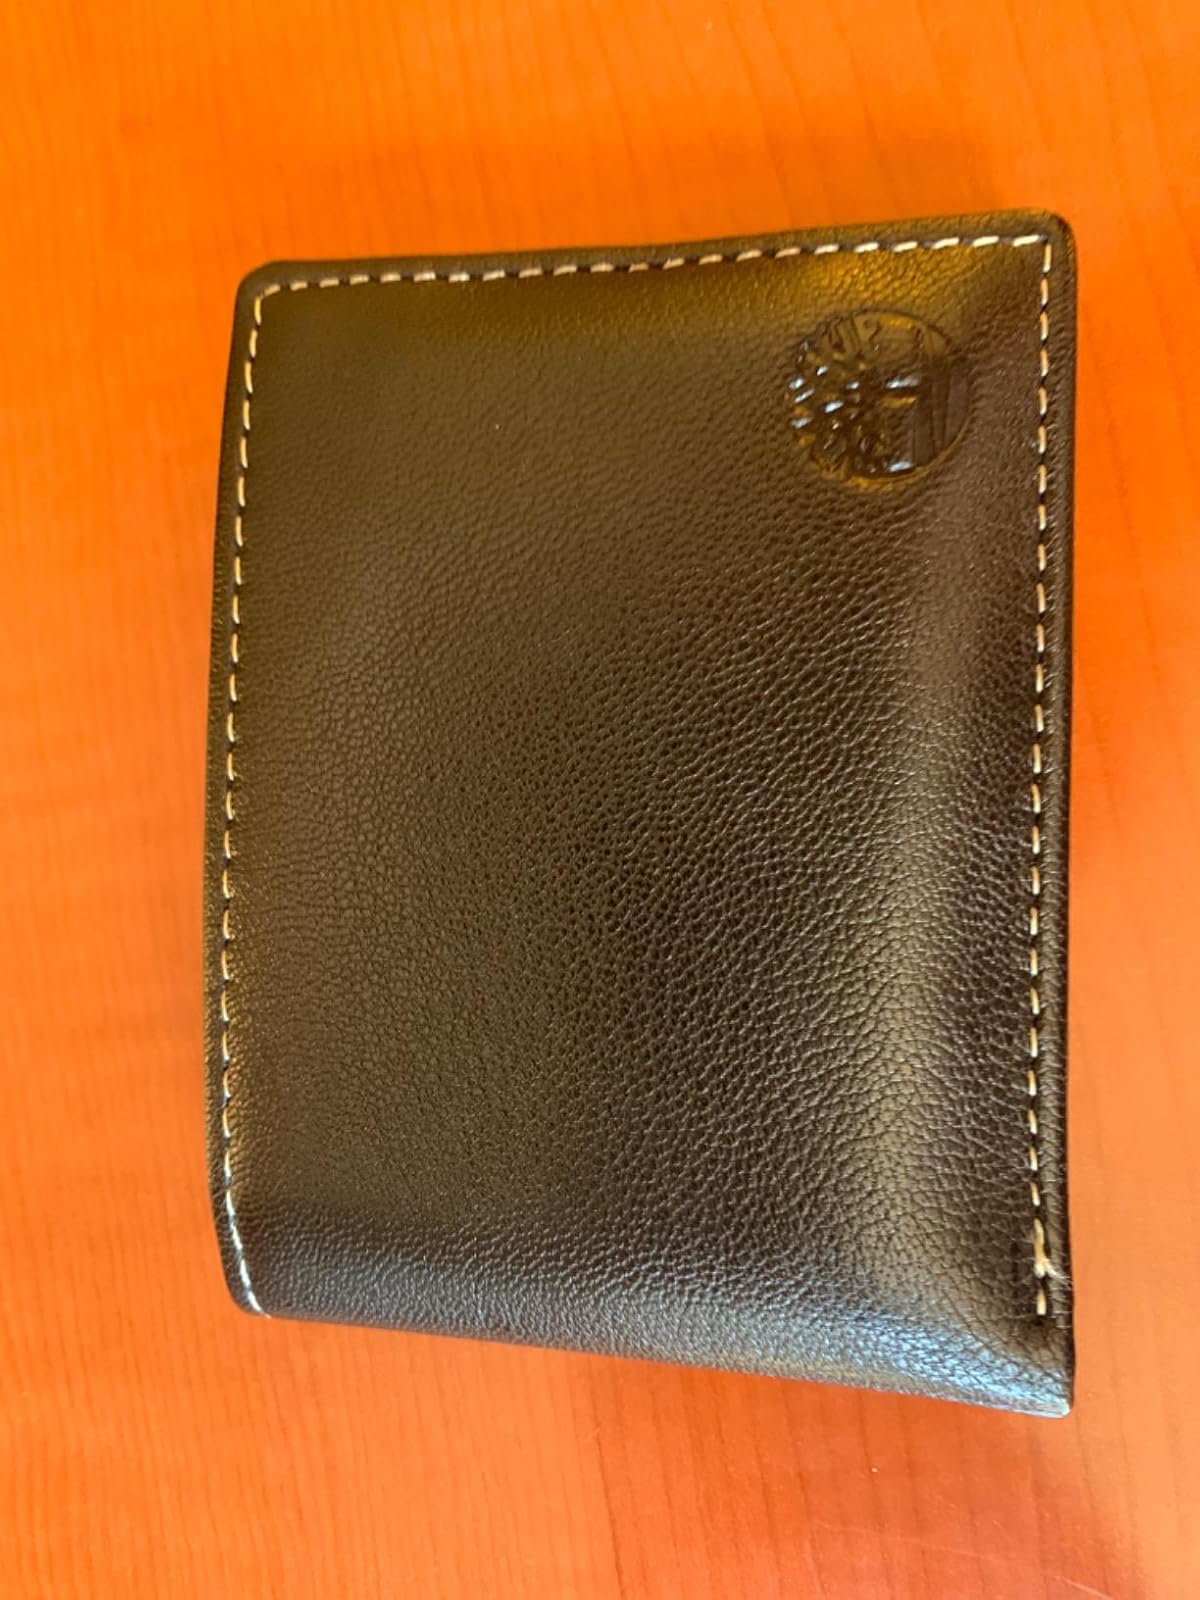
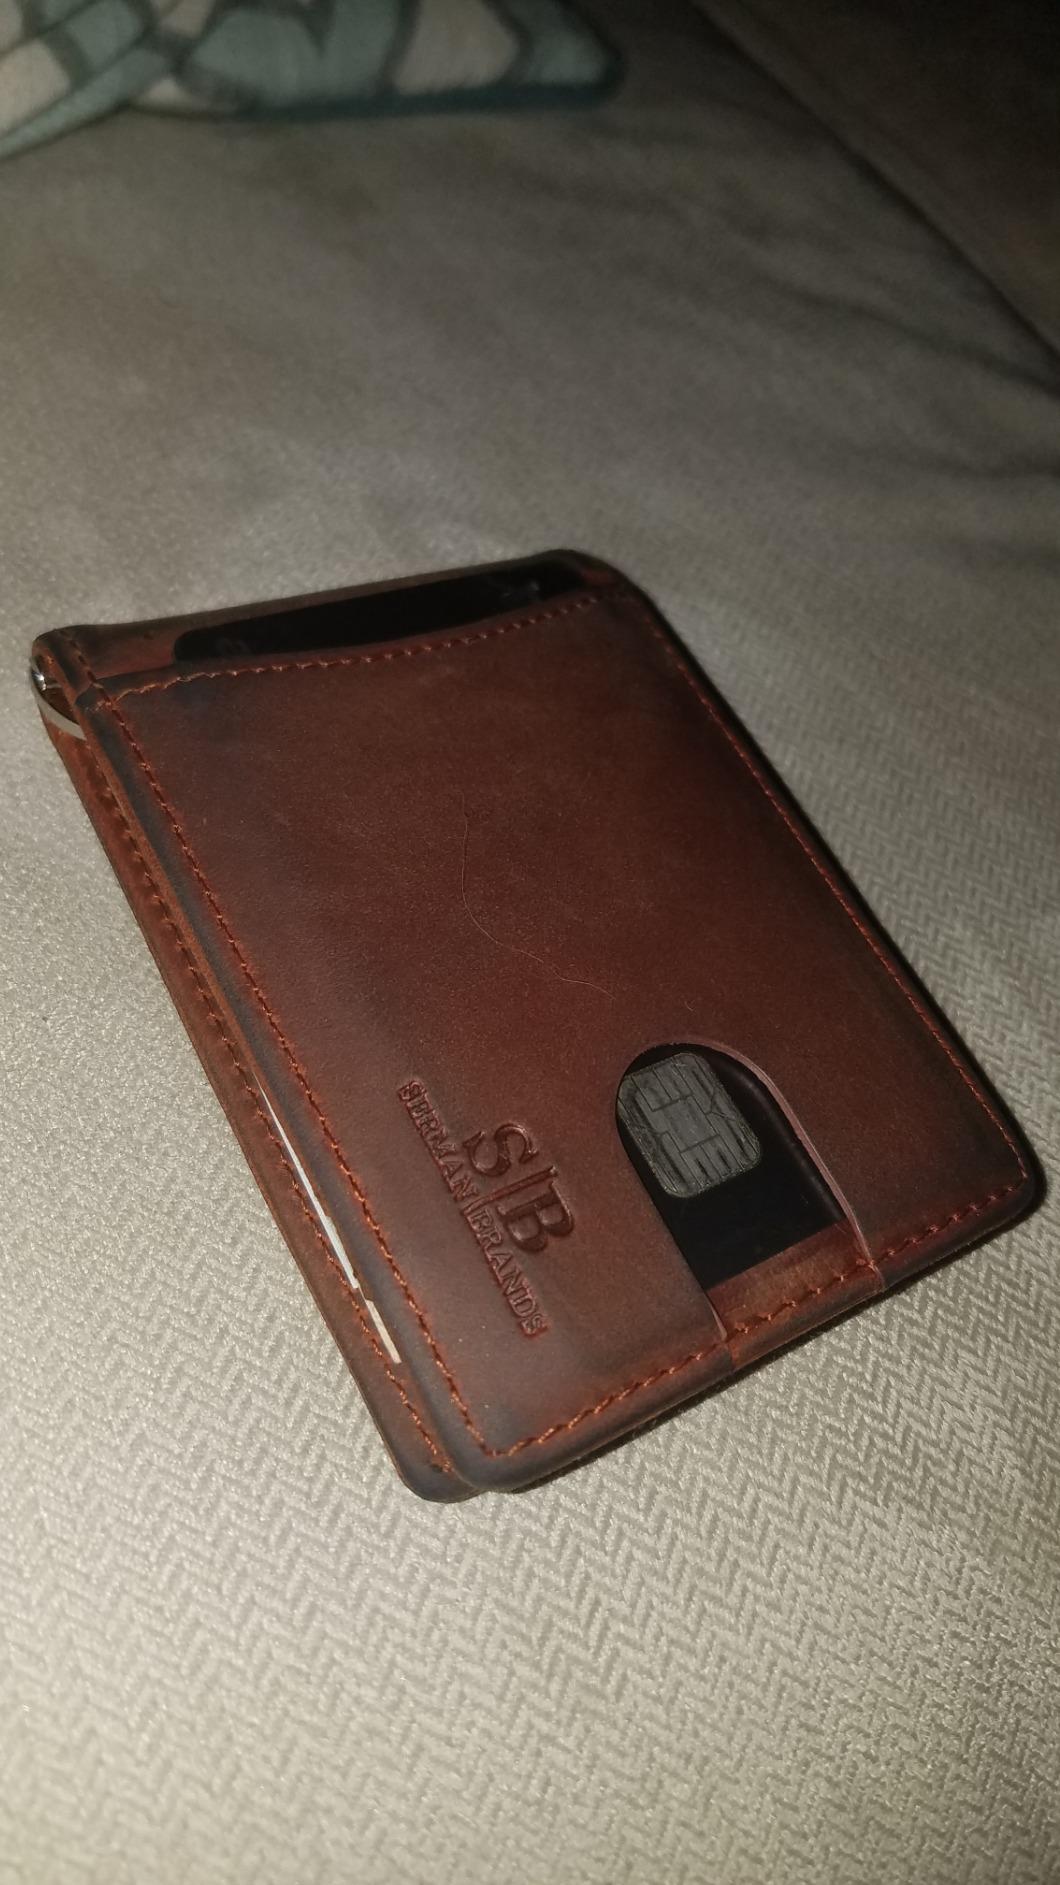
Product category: accessories_wallet
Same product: no